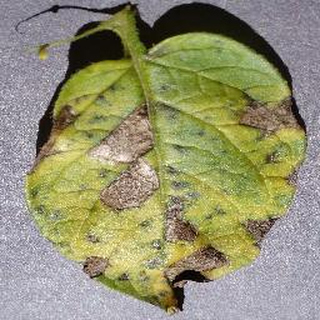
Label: potato_early_blight